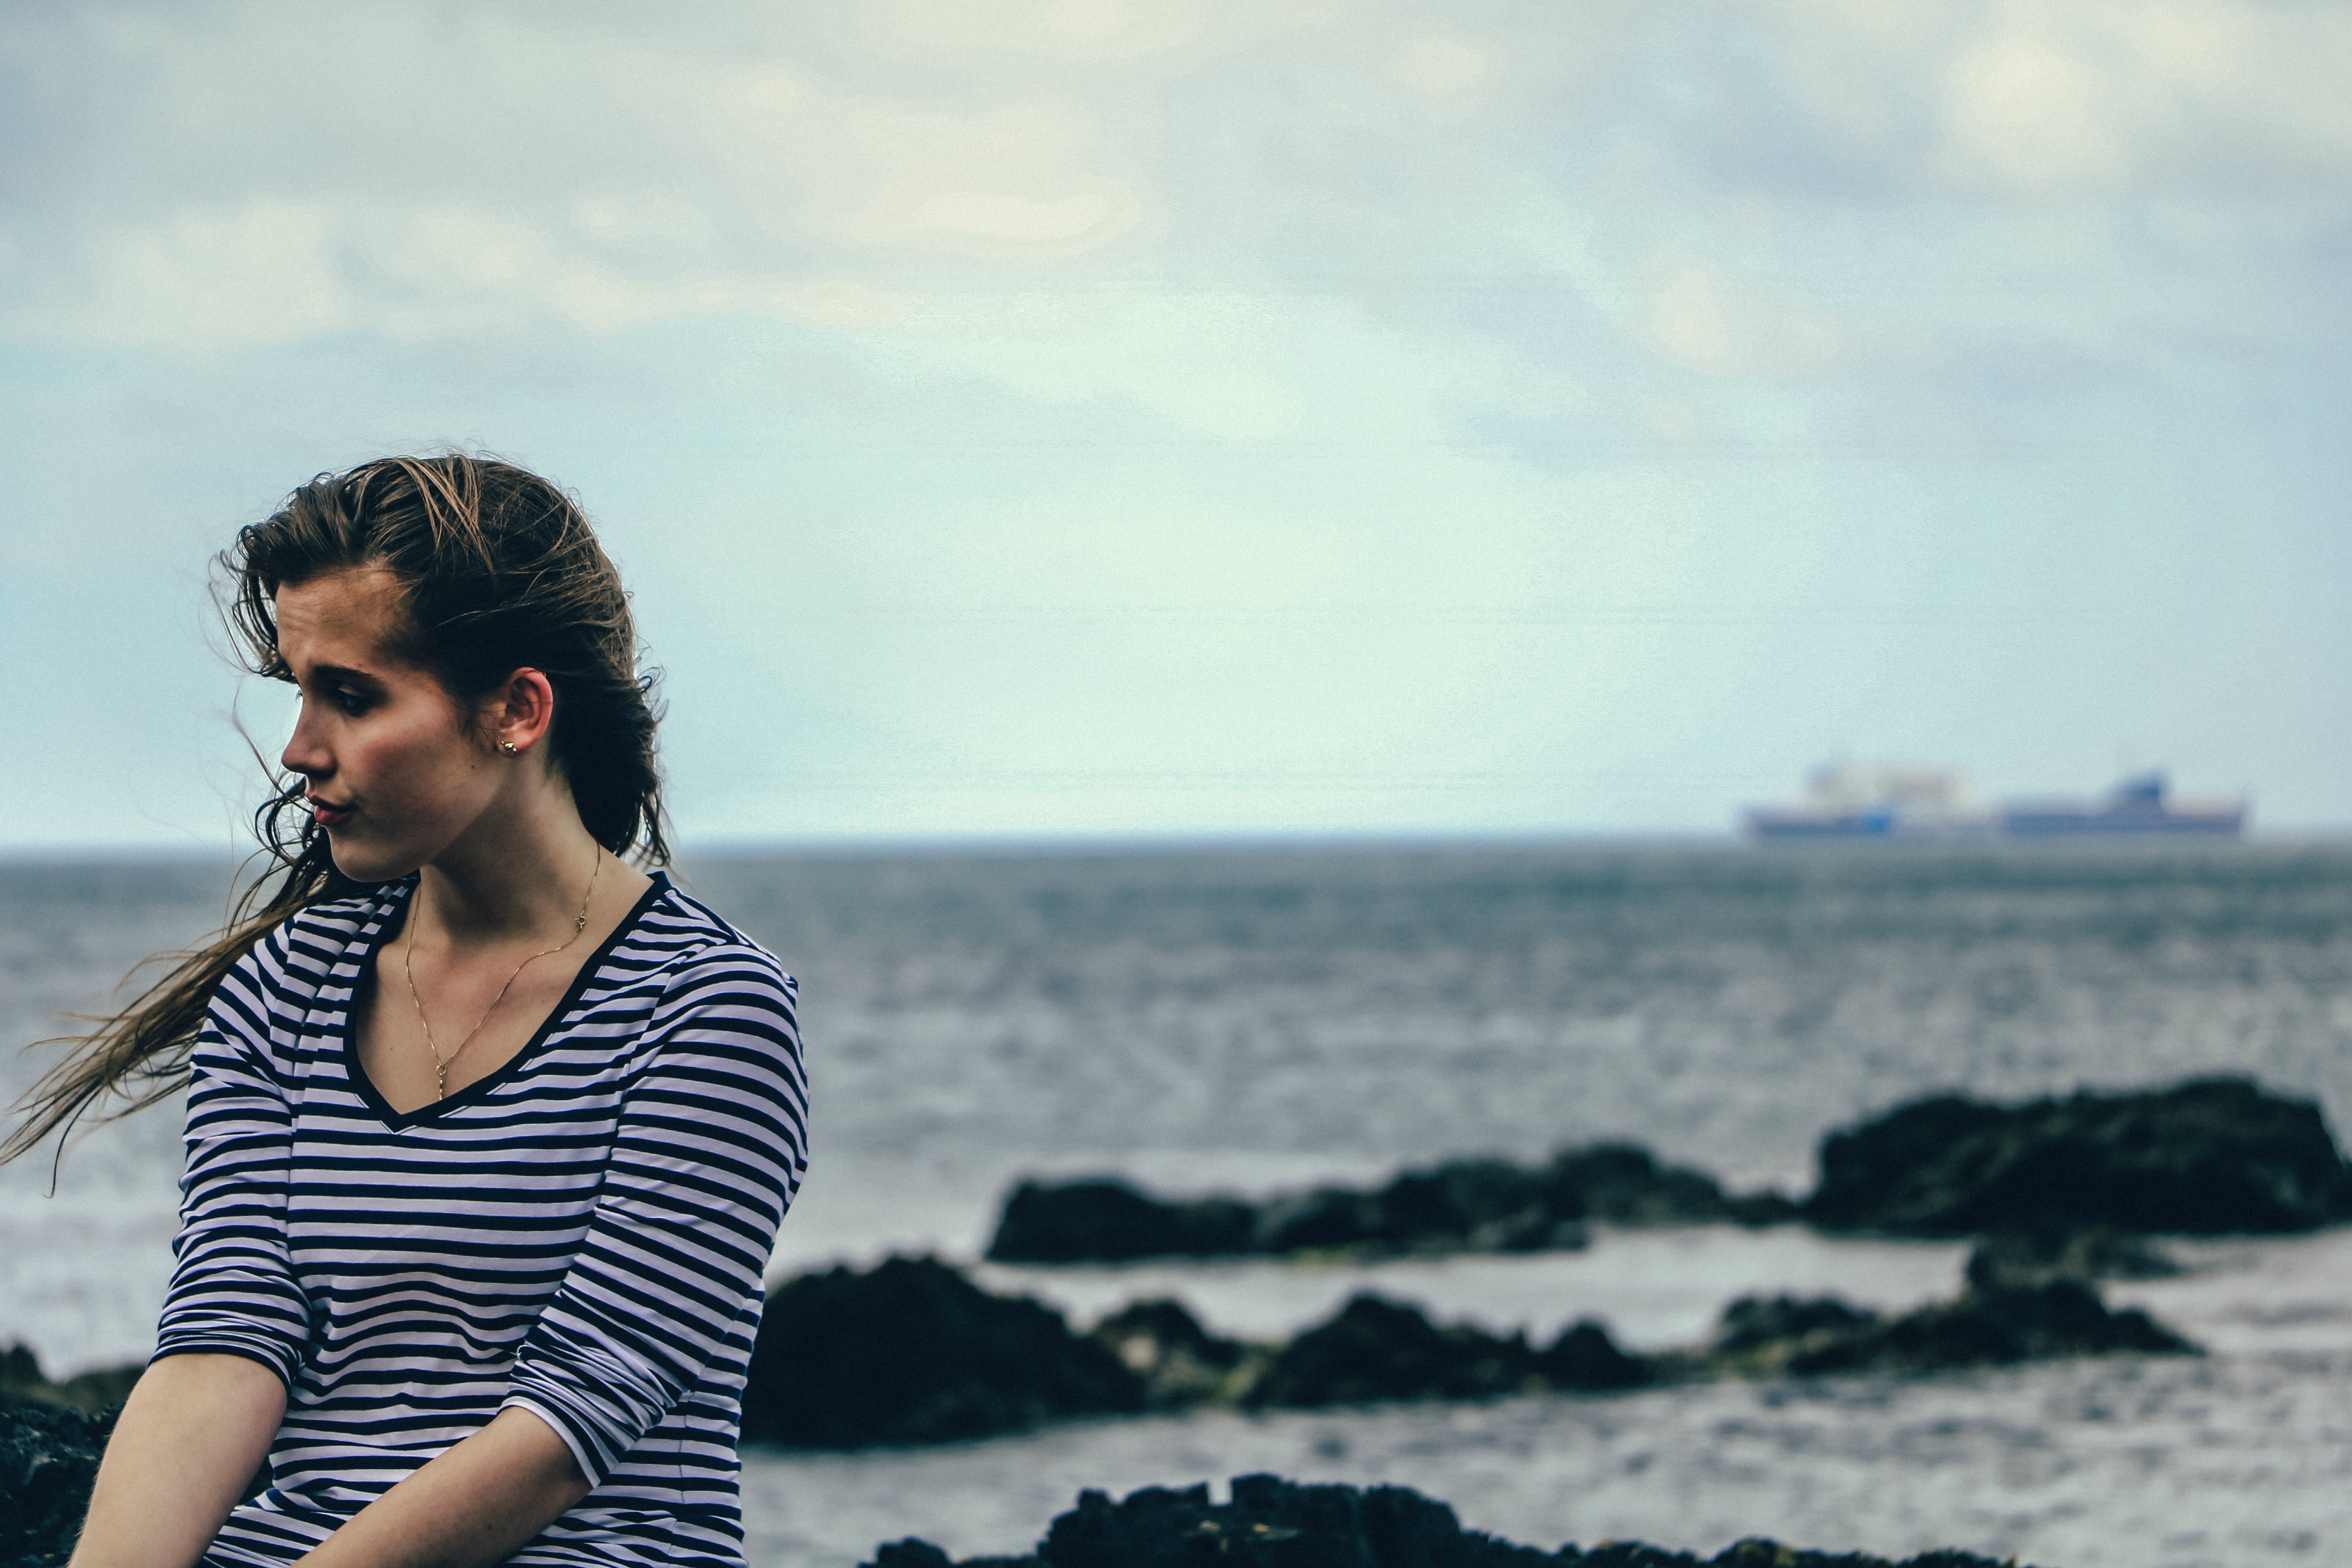
beach, sea, ocean, woman, female, model, romance, blue, lady, dress, photograph, beauty, photo shoot, sean